Kaaka Muttai

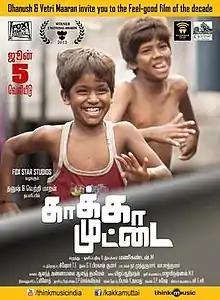
Theatrical release poster

Kaaka Muttai is a 2015 Indian Tamil-language comedy drama film written, directed and filmed by M. Manikandan, in his directorial debut. Jointly produced by Dhanush's Wunderbar Films, Vetrimaaran's Grass Root Film Company and distributed by Fox Star Studios, it stars newcomers J. Vignesh and V. Ramesh in the title roles, alongside Aishwarya Rajesh, Ramesh Thilak, Yogi Babu in supporting roles and Silambarasan in a cameo appearance. The film's storyline revolves around two slum children in Chennai, whose desire is to taste a Pizza at Pizza Spot.